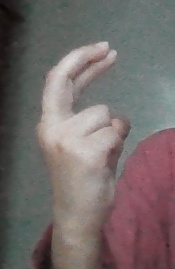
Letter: zay